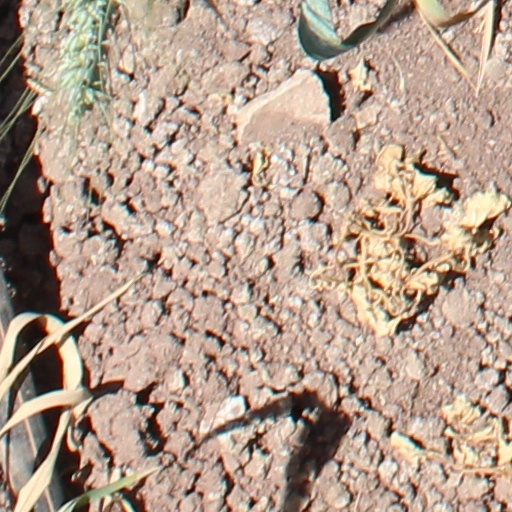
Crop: wheat